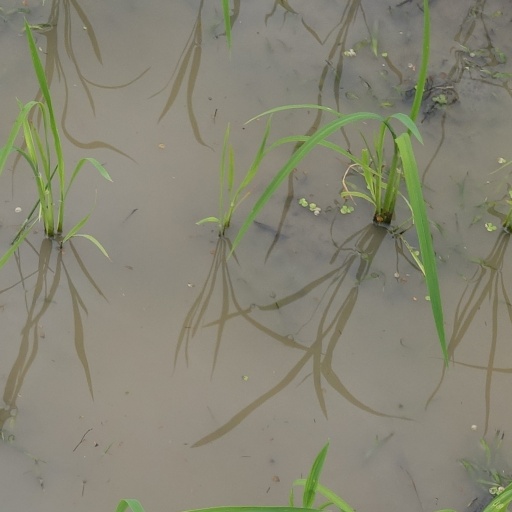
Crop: rice